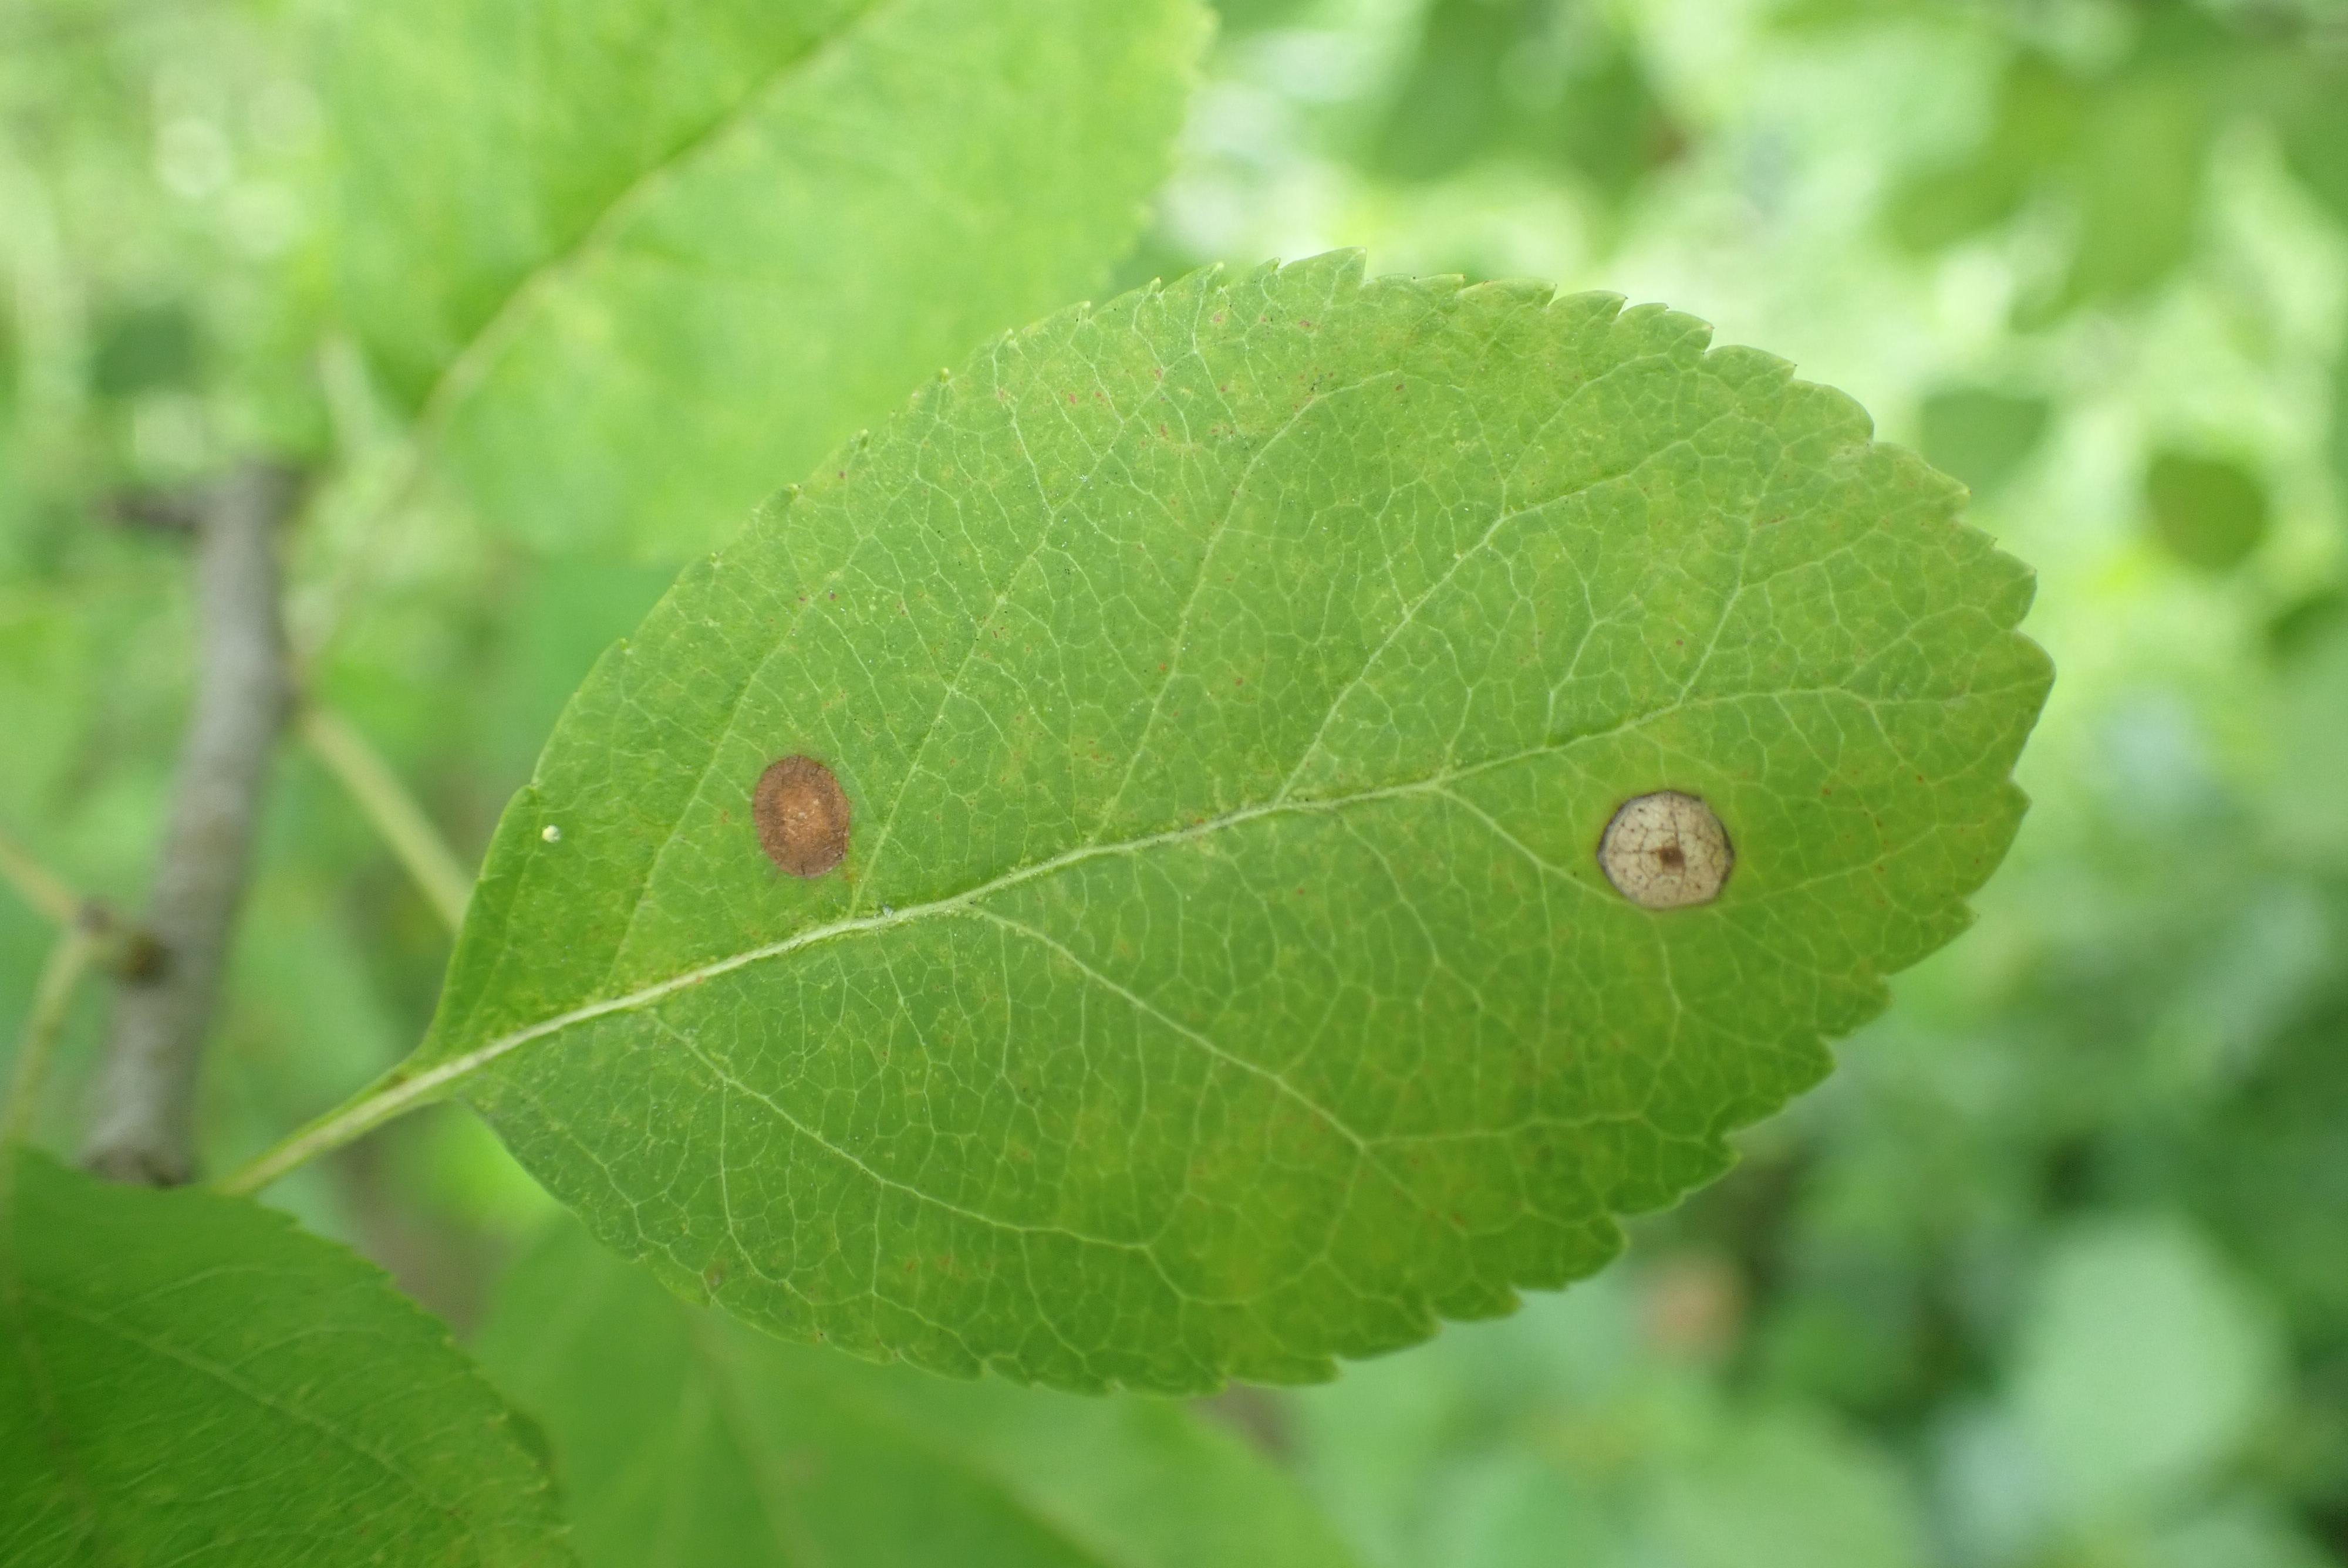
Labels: frog_eye_leaf_spot